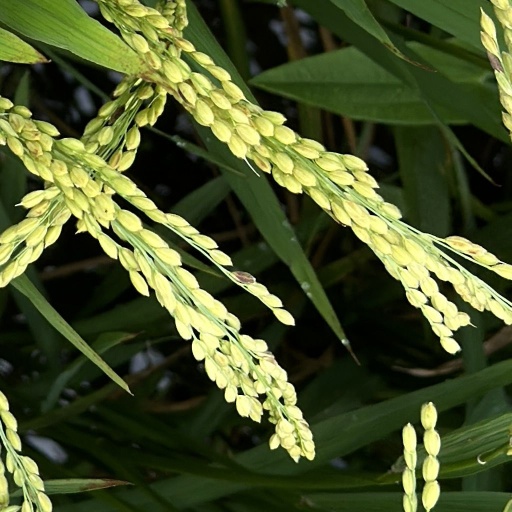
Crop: rice